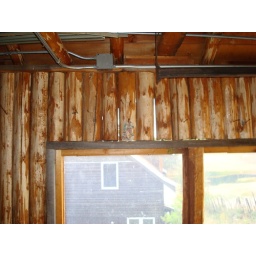
cracks in art barn wall